Chaudhary Rakesh Singh Chaturvedi

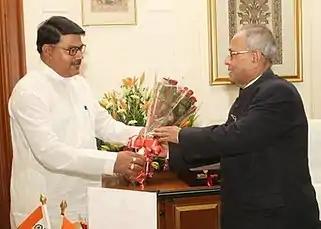
Chaturvedi with President Pranab Mukherjee

He was President of the District Congress Committee, Bhind between 1995 and 1996. Chaturvedi was re-elected as a Member of the Legislative Assembly following the 1996 by-election to the 10th Madhya Pradesh Legislative Assembly. After third term re-election to the 11th Madhya Pradesh Legislative Assembly following 1998 elections, Chaturvedi took oath as Cabinet Minister for Urban Development, Housing and Environment portfolio in Chief Minister Digvijaya Singh's cabinet in the Government of Madhya Pradesh.